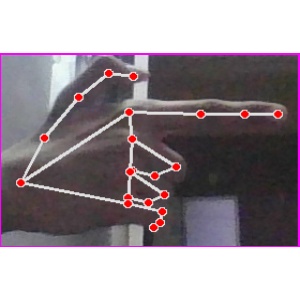
अक्षर: ब